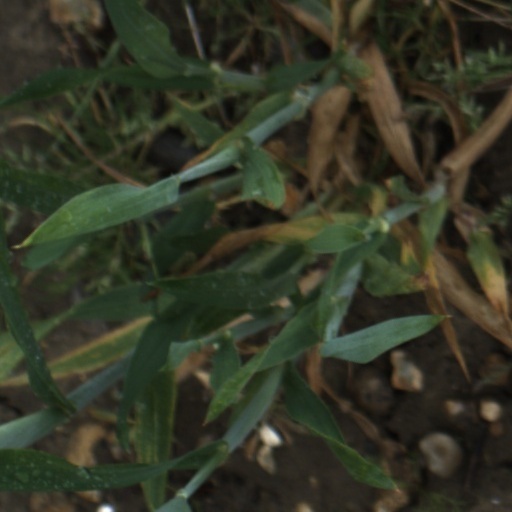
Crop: wheat